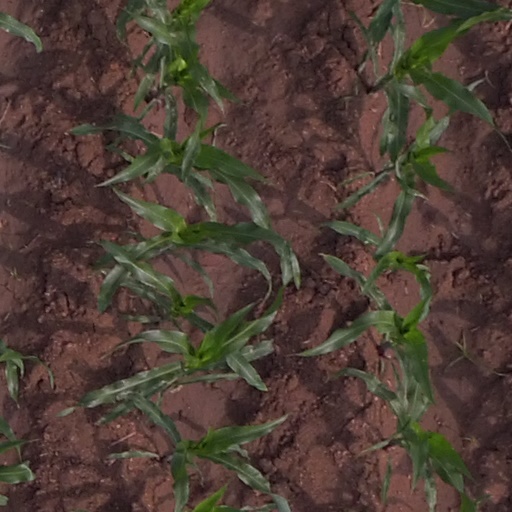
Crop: maize; corn